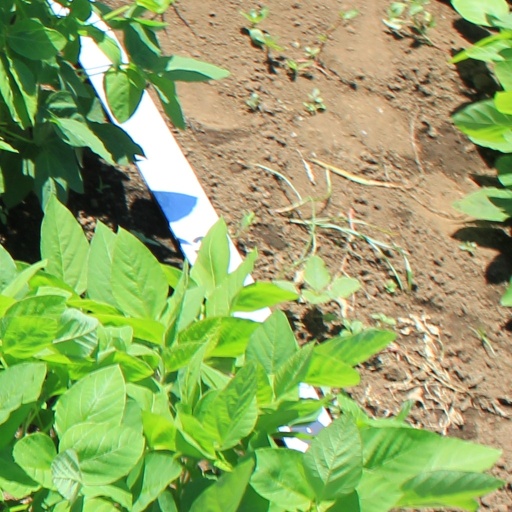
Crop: soybean